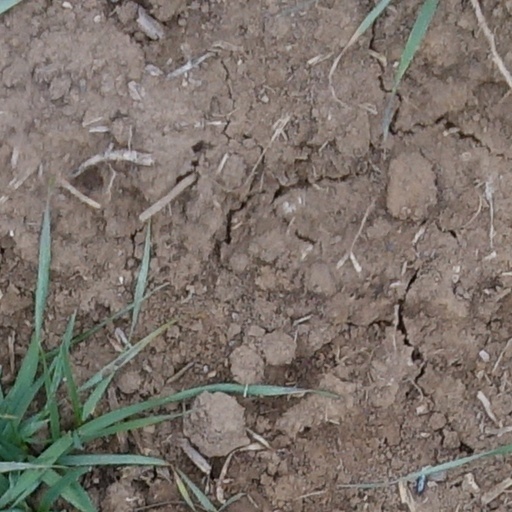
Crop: wheat